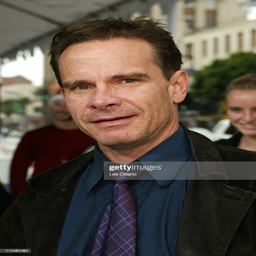
actor during - white carpet .